Ed Summers

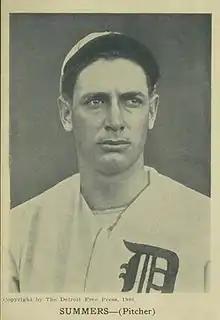
Ed Summers in 1908

Oren Edgar Summers (December 5, 1884 – May 12, 1953), nicknamed "Kickapoo Ed", was an American right-handed pitcher in Major League Baseball who played five seasons with the Detroit Tigers from 1908 to 1912.